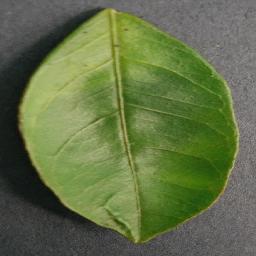
Label: Orange___Haunglongbing_(Citrus_greening)